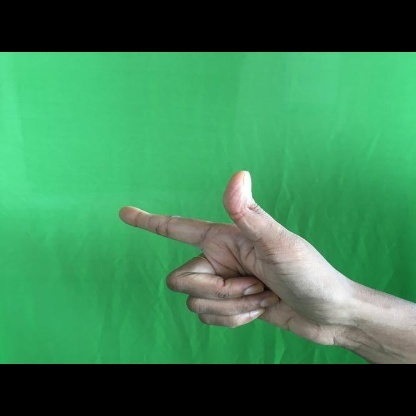
Mudra: Chandrakala